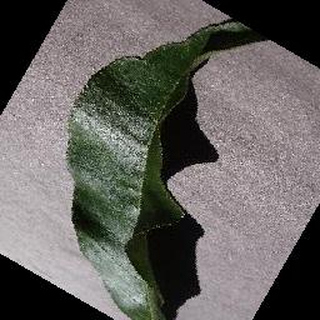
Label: healthy_peach